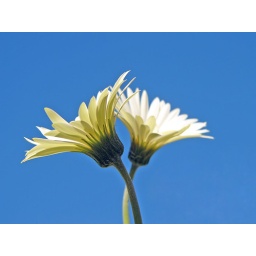
A Daisy against the blue sky (with small insect on a petal)